Dongshan River Water Park

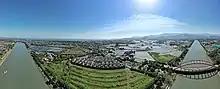
Aerial panorama of Dongshan River facing southeast. Shot December 2022.

The park is accessible East from Luodong Station of the Taiwan Railways.